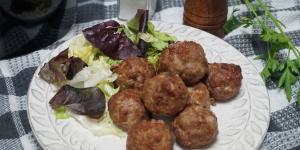
albondigas en freidora de aire